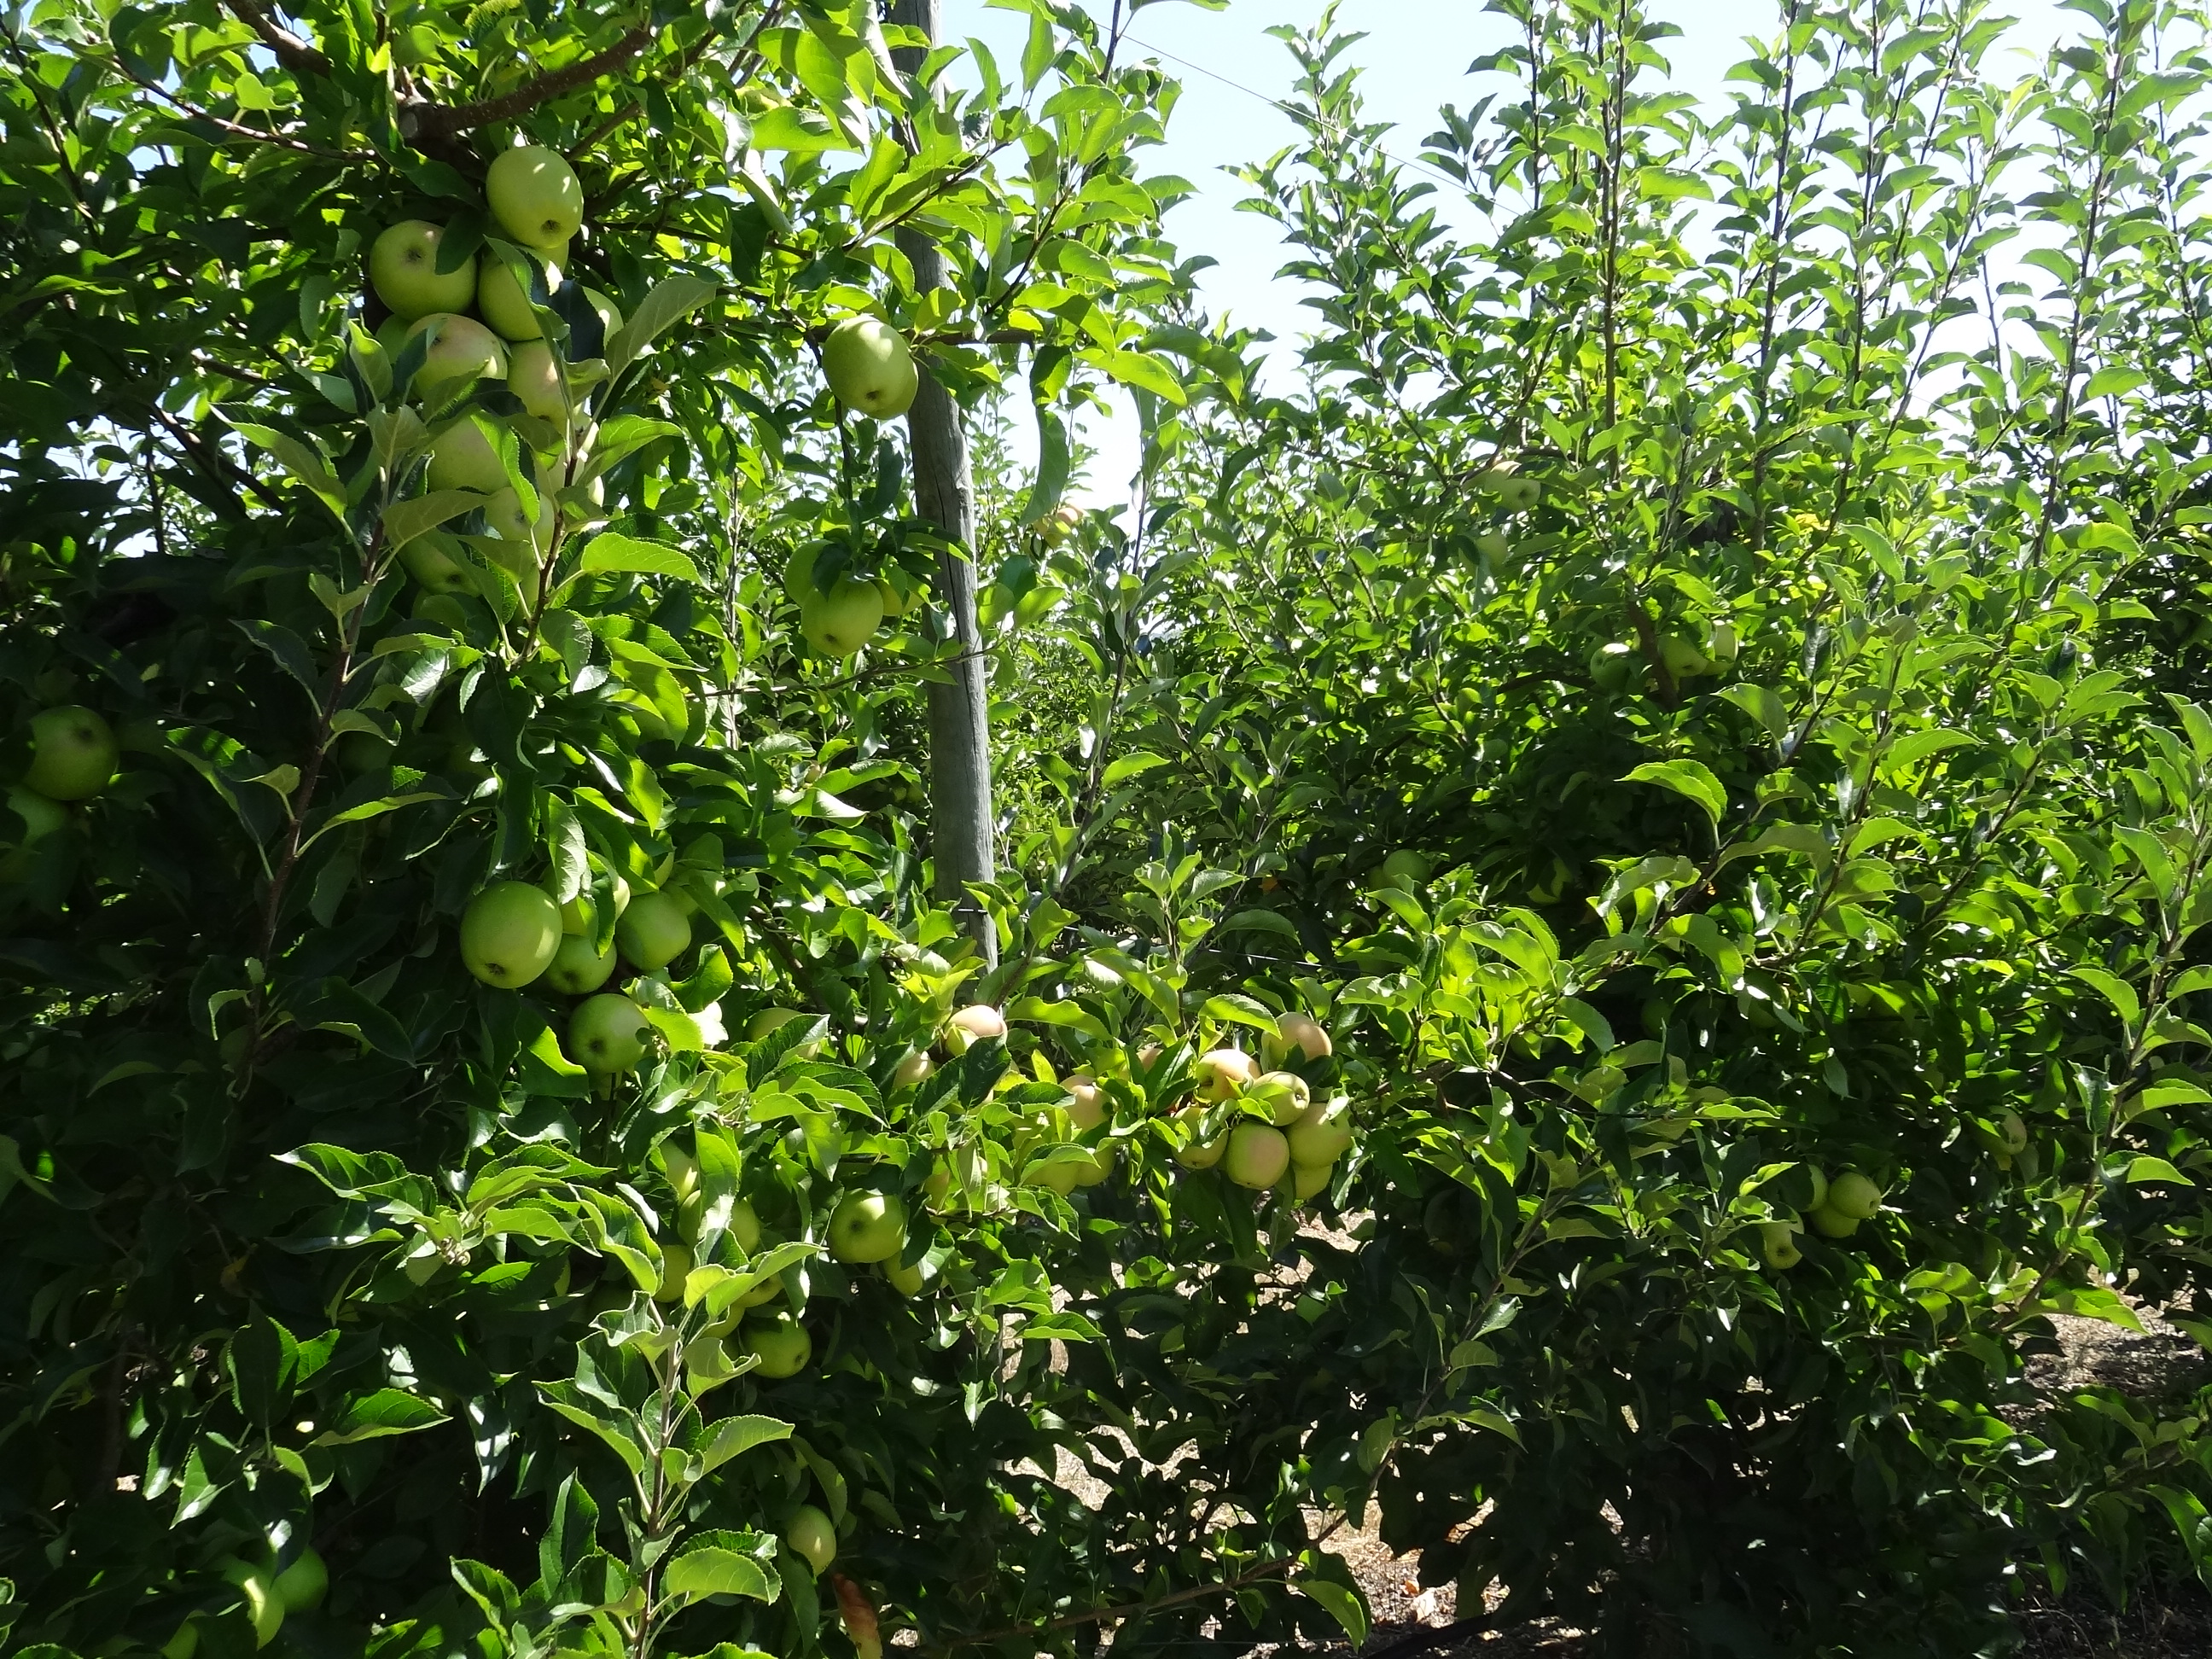
nature, plant, tree, flower, flowering plant, woody plant, fruit tree, shrub, evergreen